Eastern Line (Thailand)

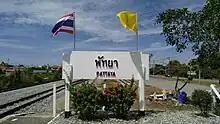
Nameboard of Pattaya station, in July 2023.

The Eastern Line begins at Bangkok before heading through Chachoengsao, Prachinburi to terminate at Aranyaprathet in Sa Kaew Province, 255 kilometers from Bangkok. There is a reopened rail link to Cambodia from Aranyaprathet. A branch line also connects Khlong Sip Kao Junction to the Northeastern Line at Kaeng Khoi Junction. At Chachoengsao Junction, there is another branch to Sattahip. Along the route to Sattahip, at Si Racha Junction, there is yet another branch towards Laem Chabang Deep Sea Port and further at Khao Chi Chan Junction for Map Ta Phut Port, in Rayong.